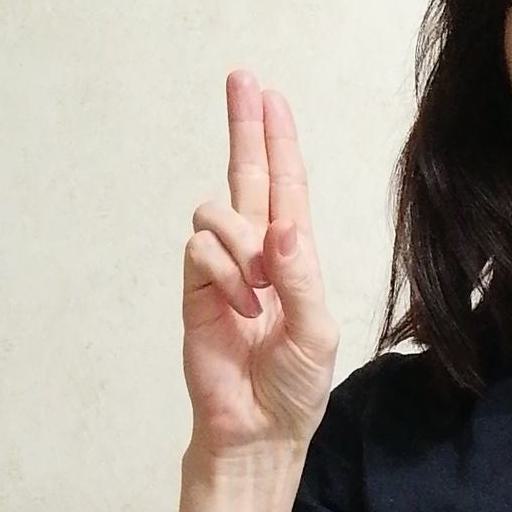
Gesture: two_up